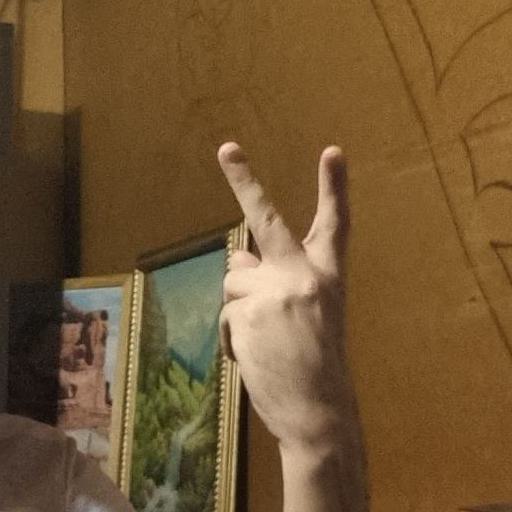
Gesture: peace_inverted